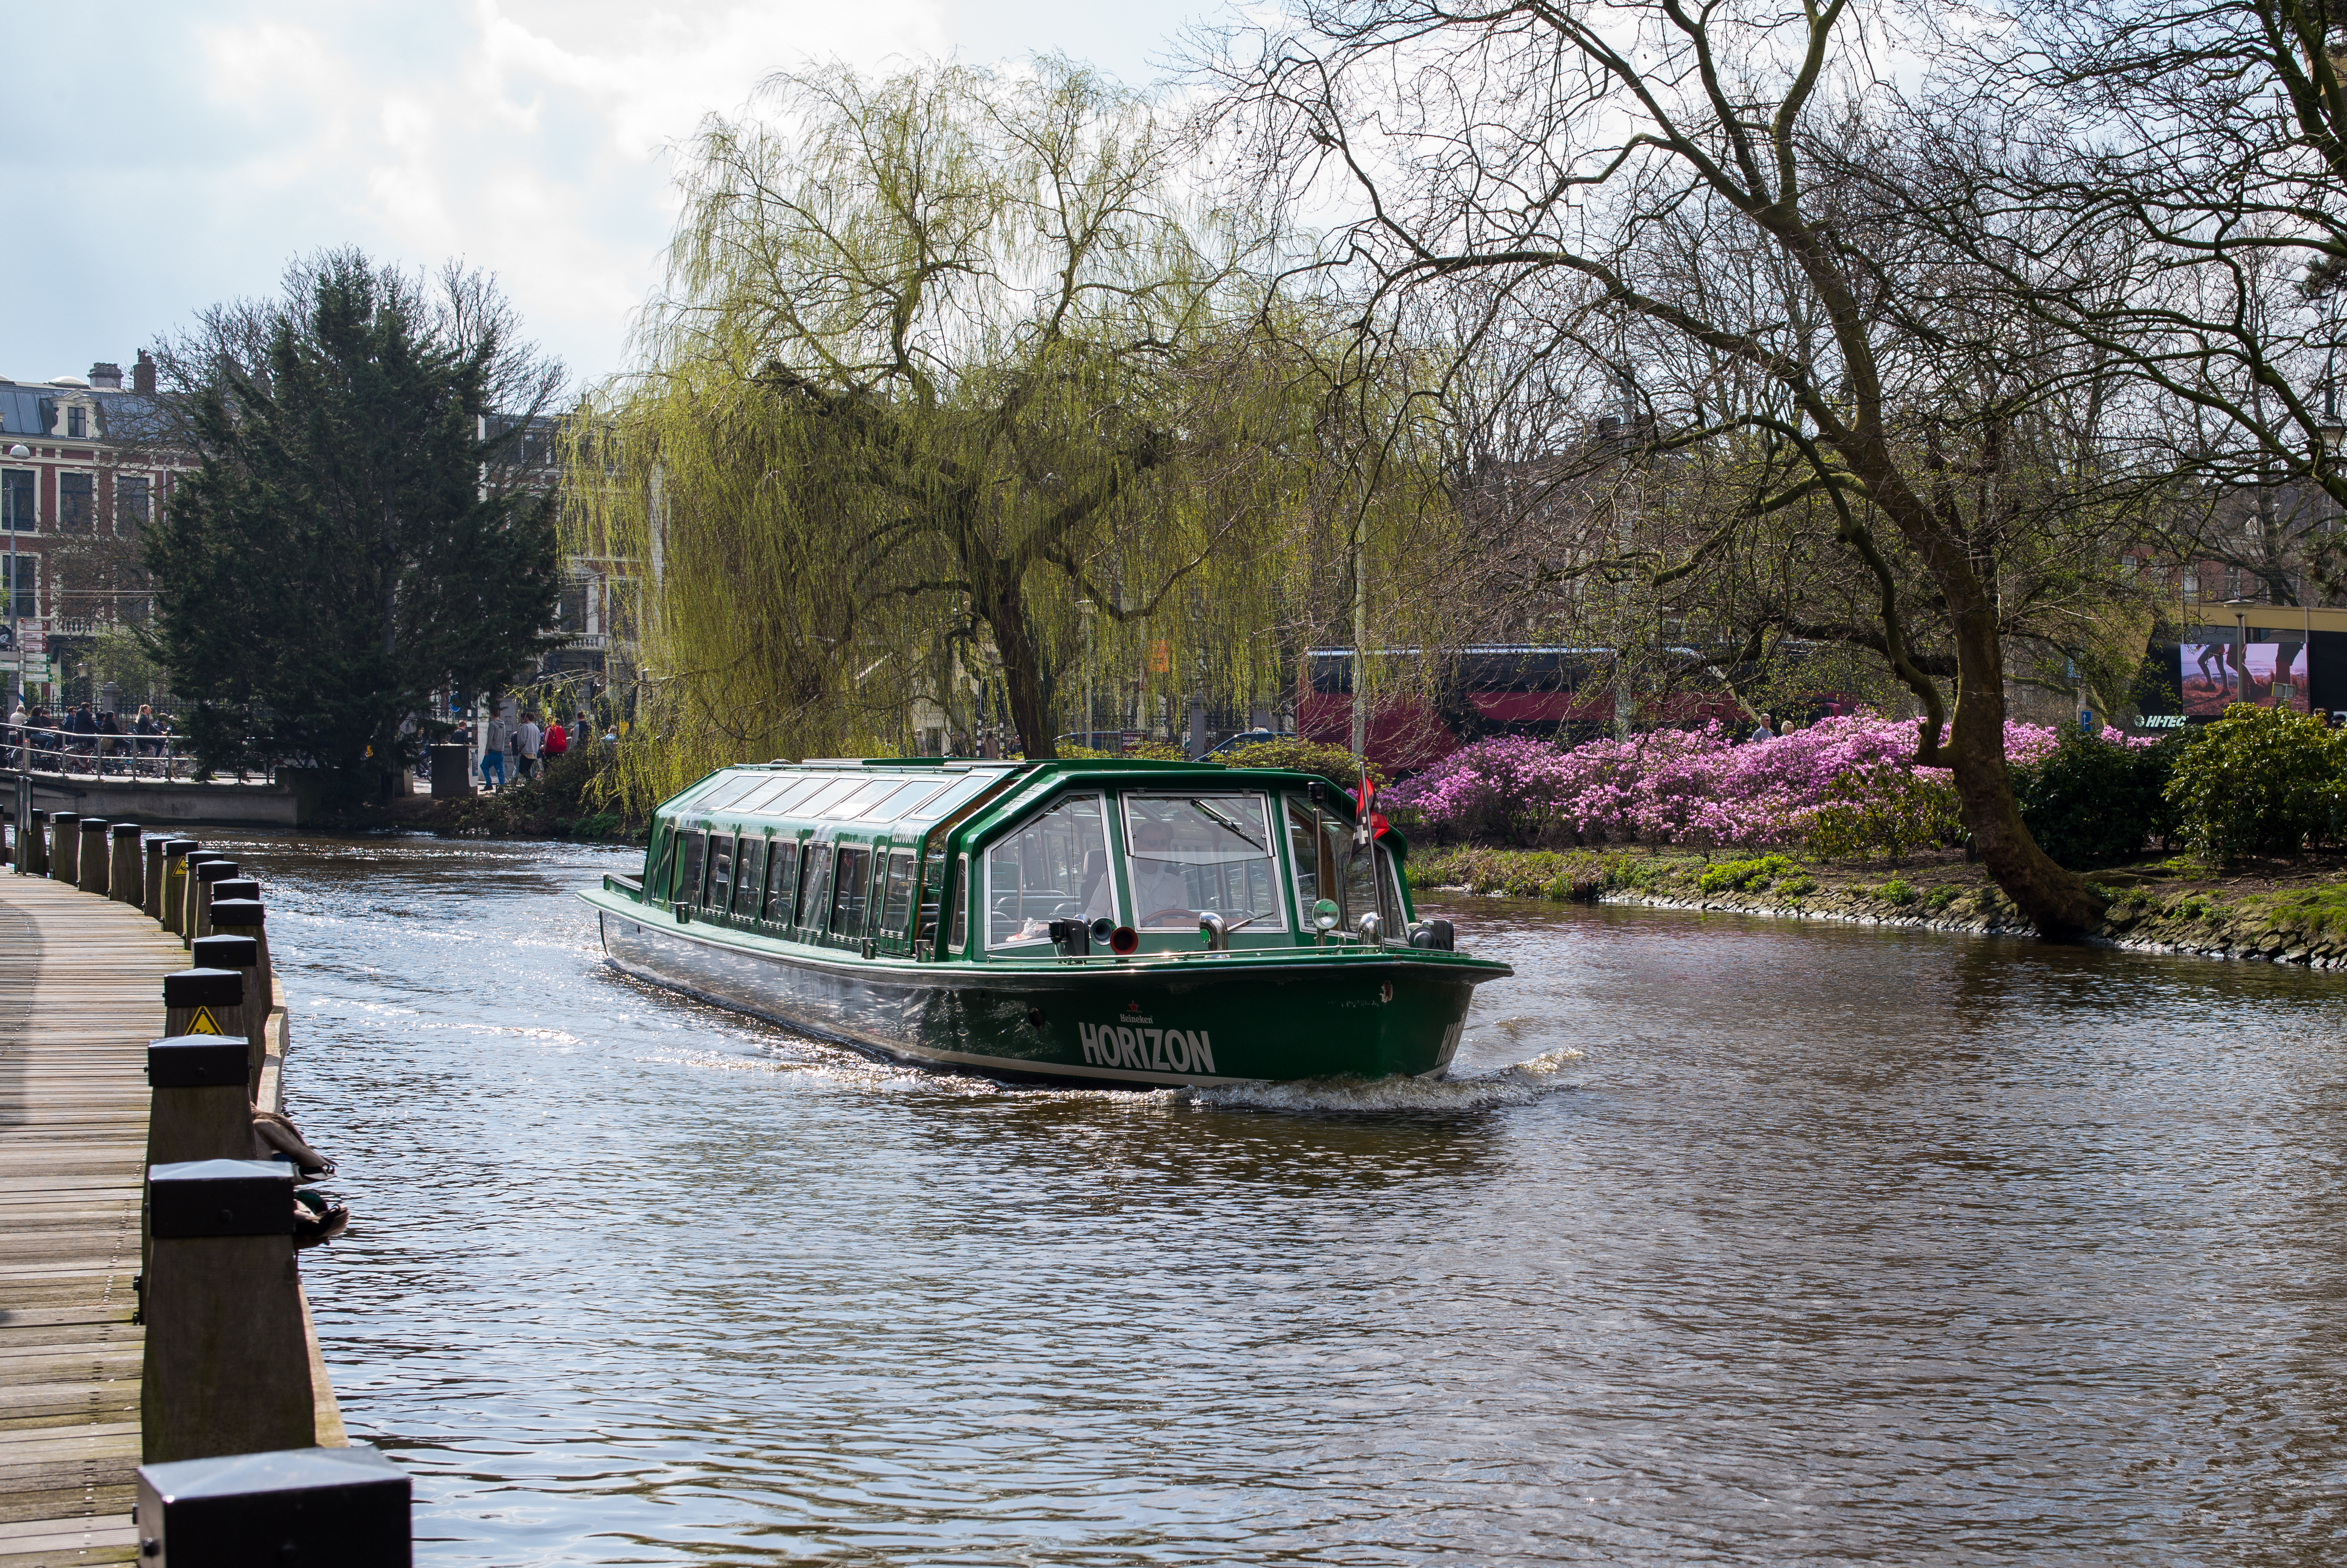
boat, river, canal, travel, europe, spring, vehicle, tourism, waterway, body of water, holland, amsterdam, netherlands, tour, m, dutch, 50, channel, cana, leica, 240, summilux, landform